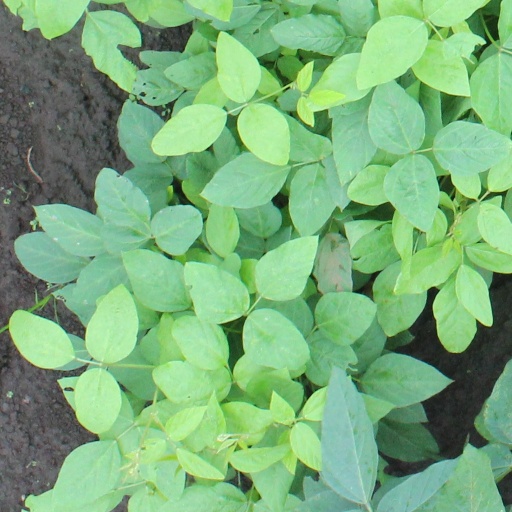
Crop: soybean